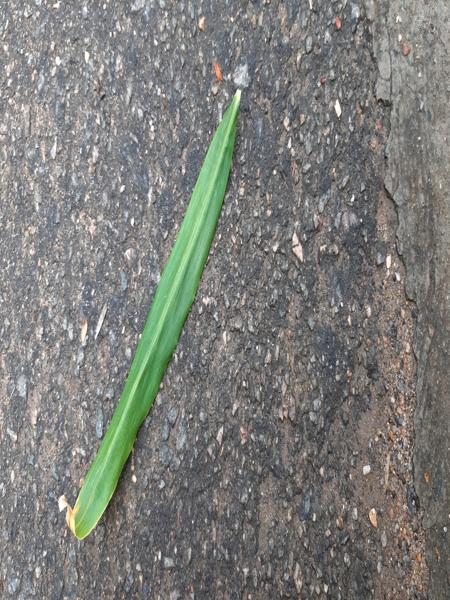
Plant: Ginger